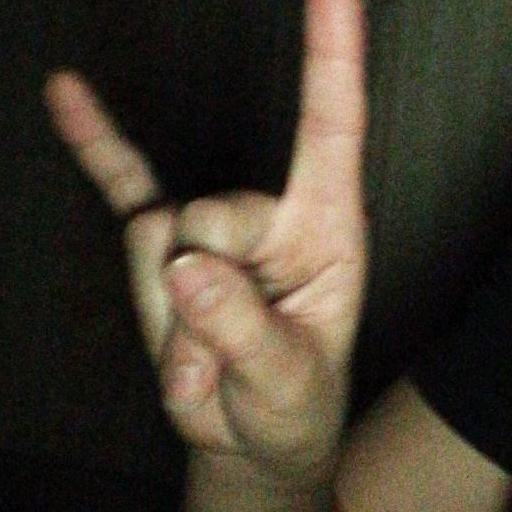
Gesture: rock